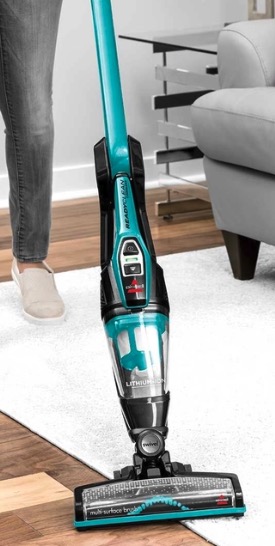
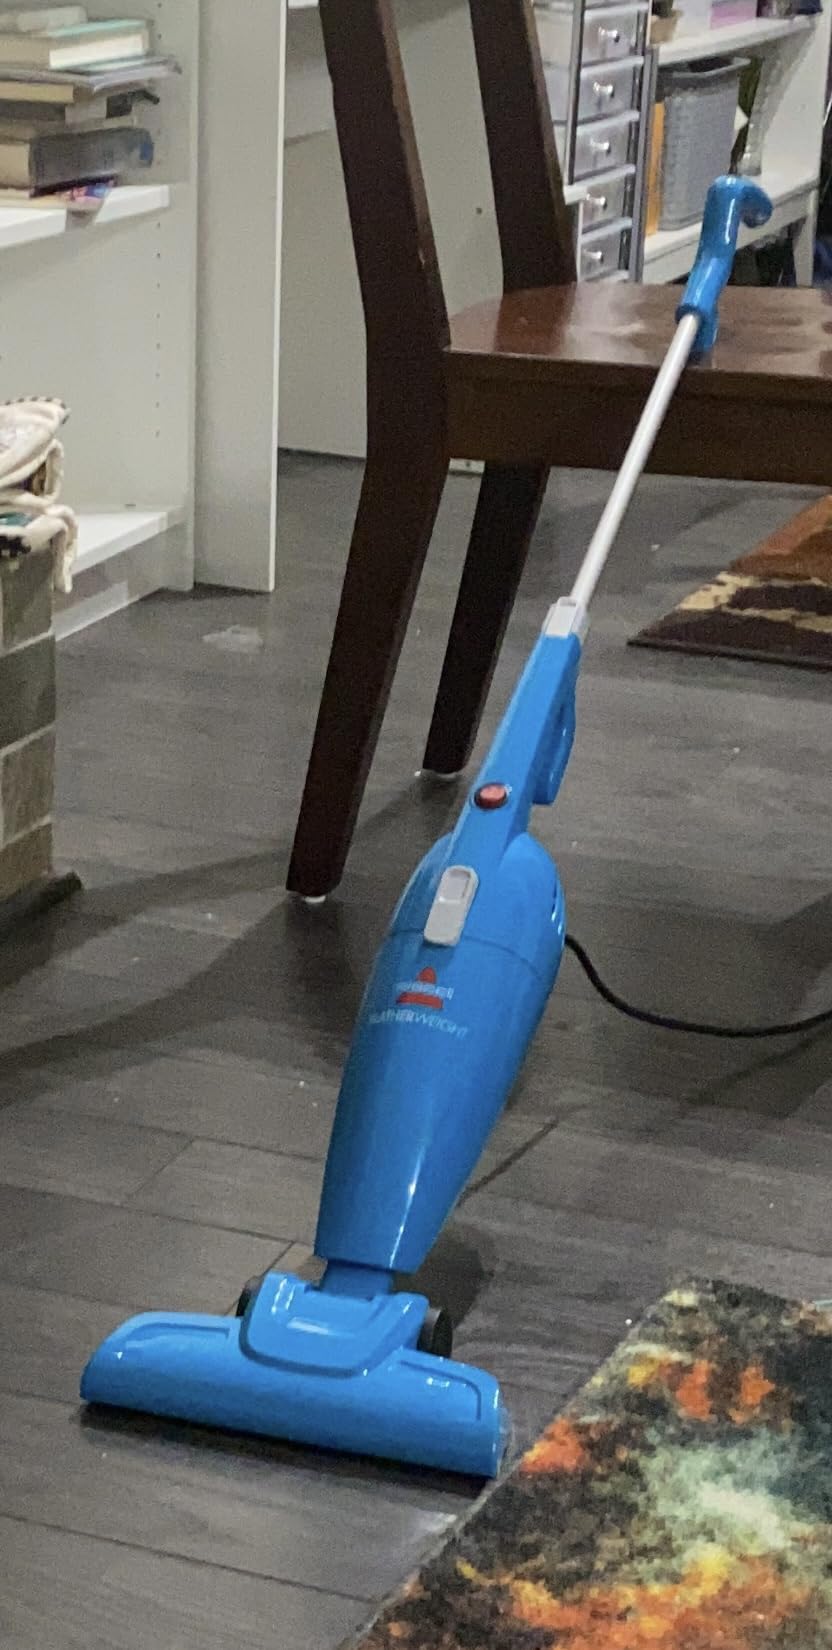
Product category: items_vacuum
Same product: no